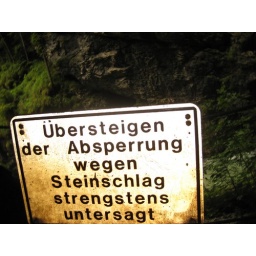
Something about: climbing over fence because of rock falls... I guess that was prohibited.